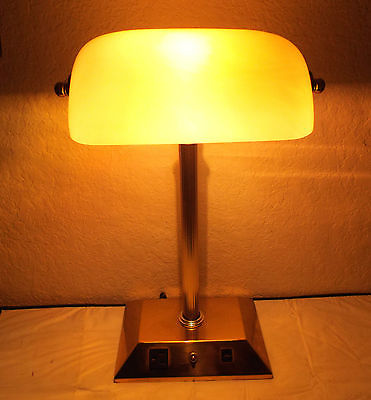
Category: lamp